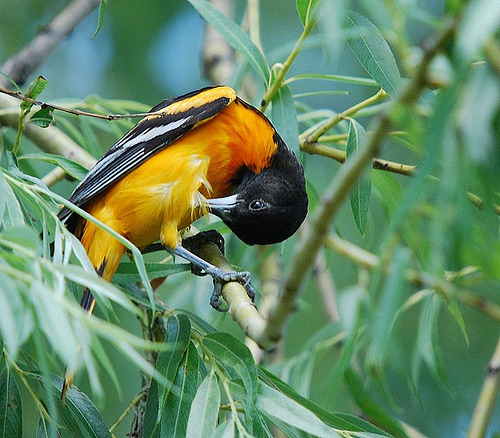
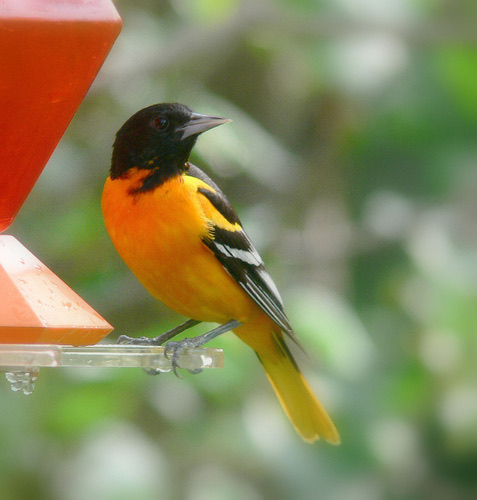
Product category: misc
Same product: yes